Downtown Columbus, Ohio

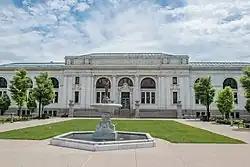
The Columbus Metropolitan Library's Main Library

The Arena District sits on the northwest side of downtown Columbus, with its borders roughly being Nationwide Arena to the north, Front Street to the east, Spring Street to the south, and the Olentangy River to the west. The district is home to a few defining buildings, including Nationwide Arena, Huntington Park, and the LC Pavilion. Nationwide Arena is the home of the Columbus Blue Jackets, as well as a venue for a variety of other sporting and special events. Occasionally, the Ohio State University men's and women's basketball teams will also use the facility to host special games. Nationwide first began hosting concerts and hockey games in early 2000. Huntington Park is the home of the Columbus Clippers, which is a minor league affiliate team of the Cleveland Guardians. Huntington Park was opened for games in spring 2009, making its debut in the Arena District. Huntington Park sits directly west of Nationwide Arena. The LC Pavilion (formerly the Promowest Pavilion) is the first dual indoor and outdoor concert venue in the country. The LC hosts mainly musical acts, averaging just about 110 shows each year. The district also plays host to a variety of bars, restaurants, and cafes in the area. The district originally contained old industrial buildings, but began redevelopment in 1996 under then City Councilman Michael B. Coleman.